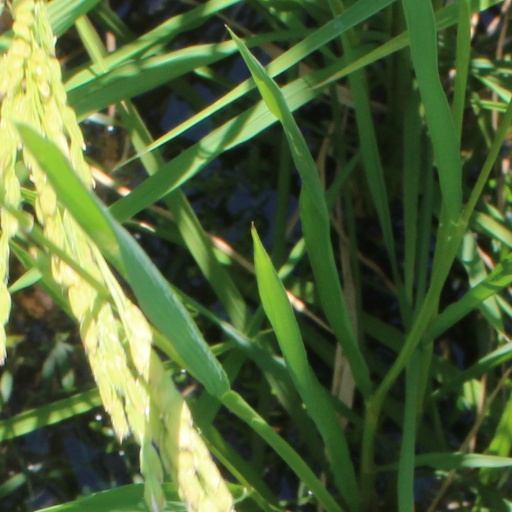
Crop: rice